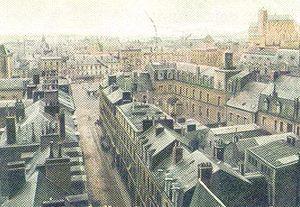
La rue des Minimes est une rue historique du Mans.